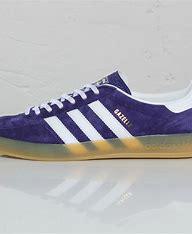
Brand: Adidas
Model: Gazelle Indoor